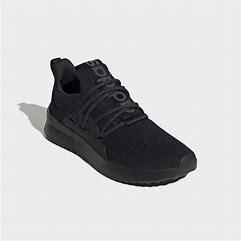
Brand: Adidas
Model: Lite Racer Adapt 4